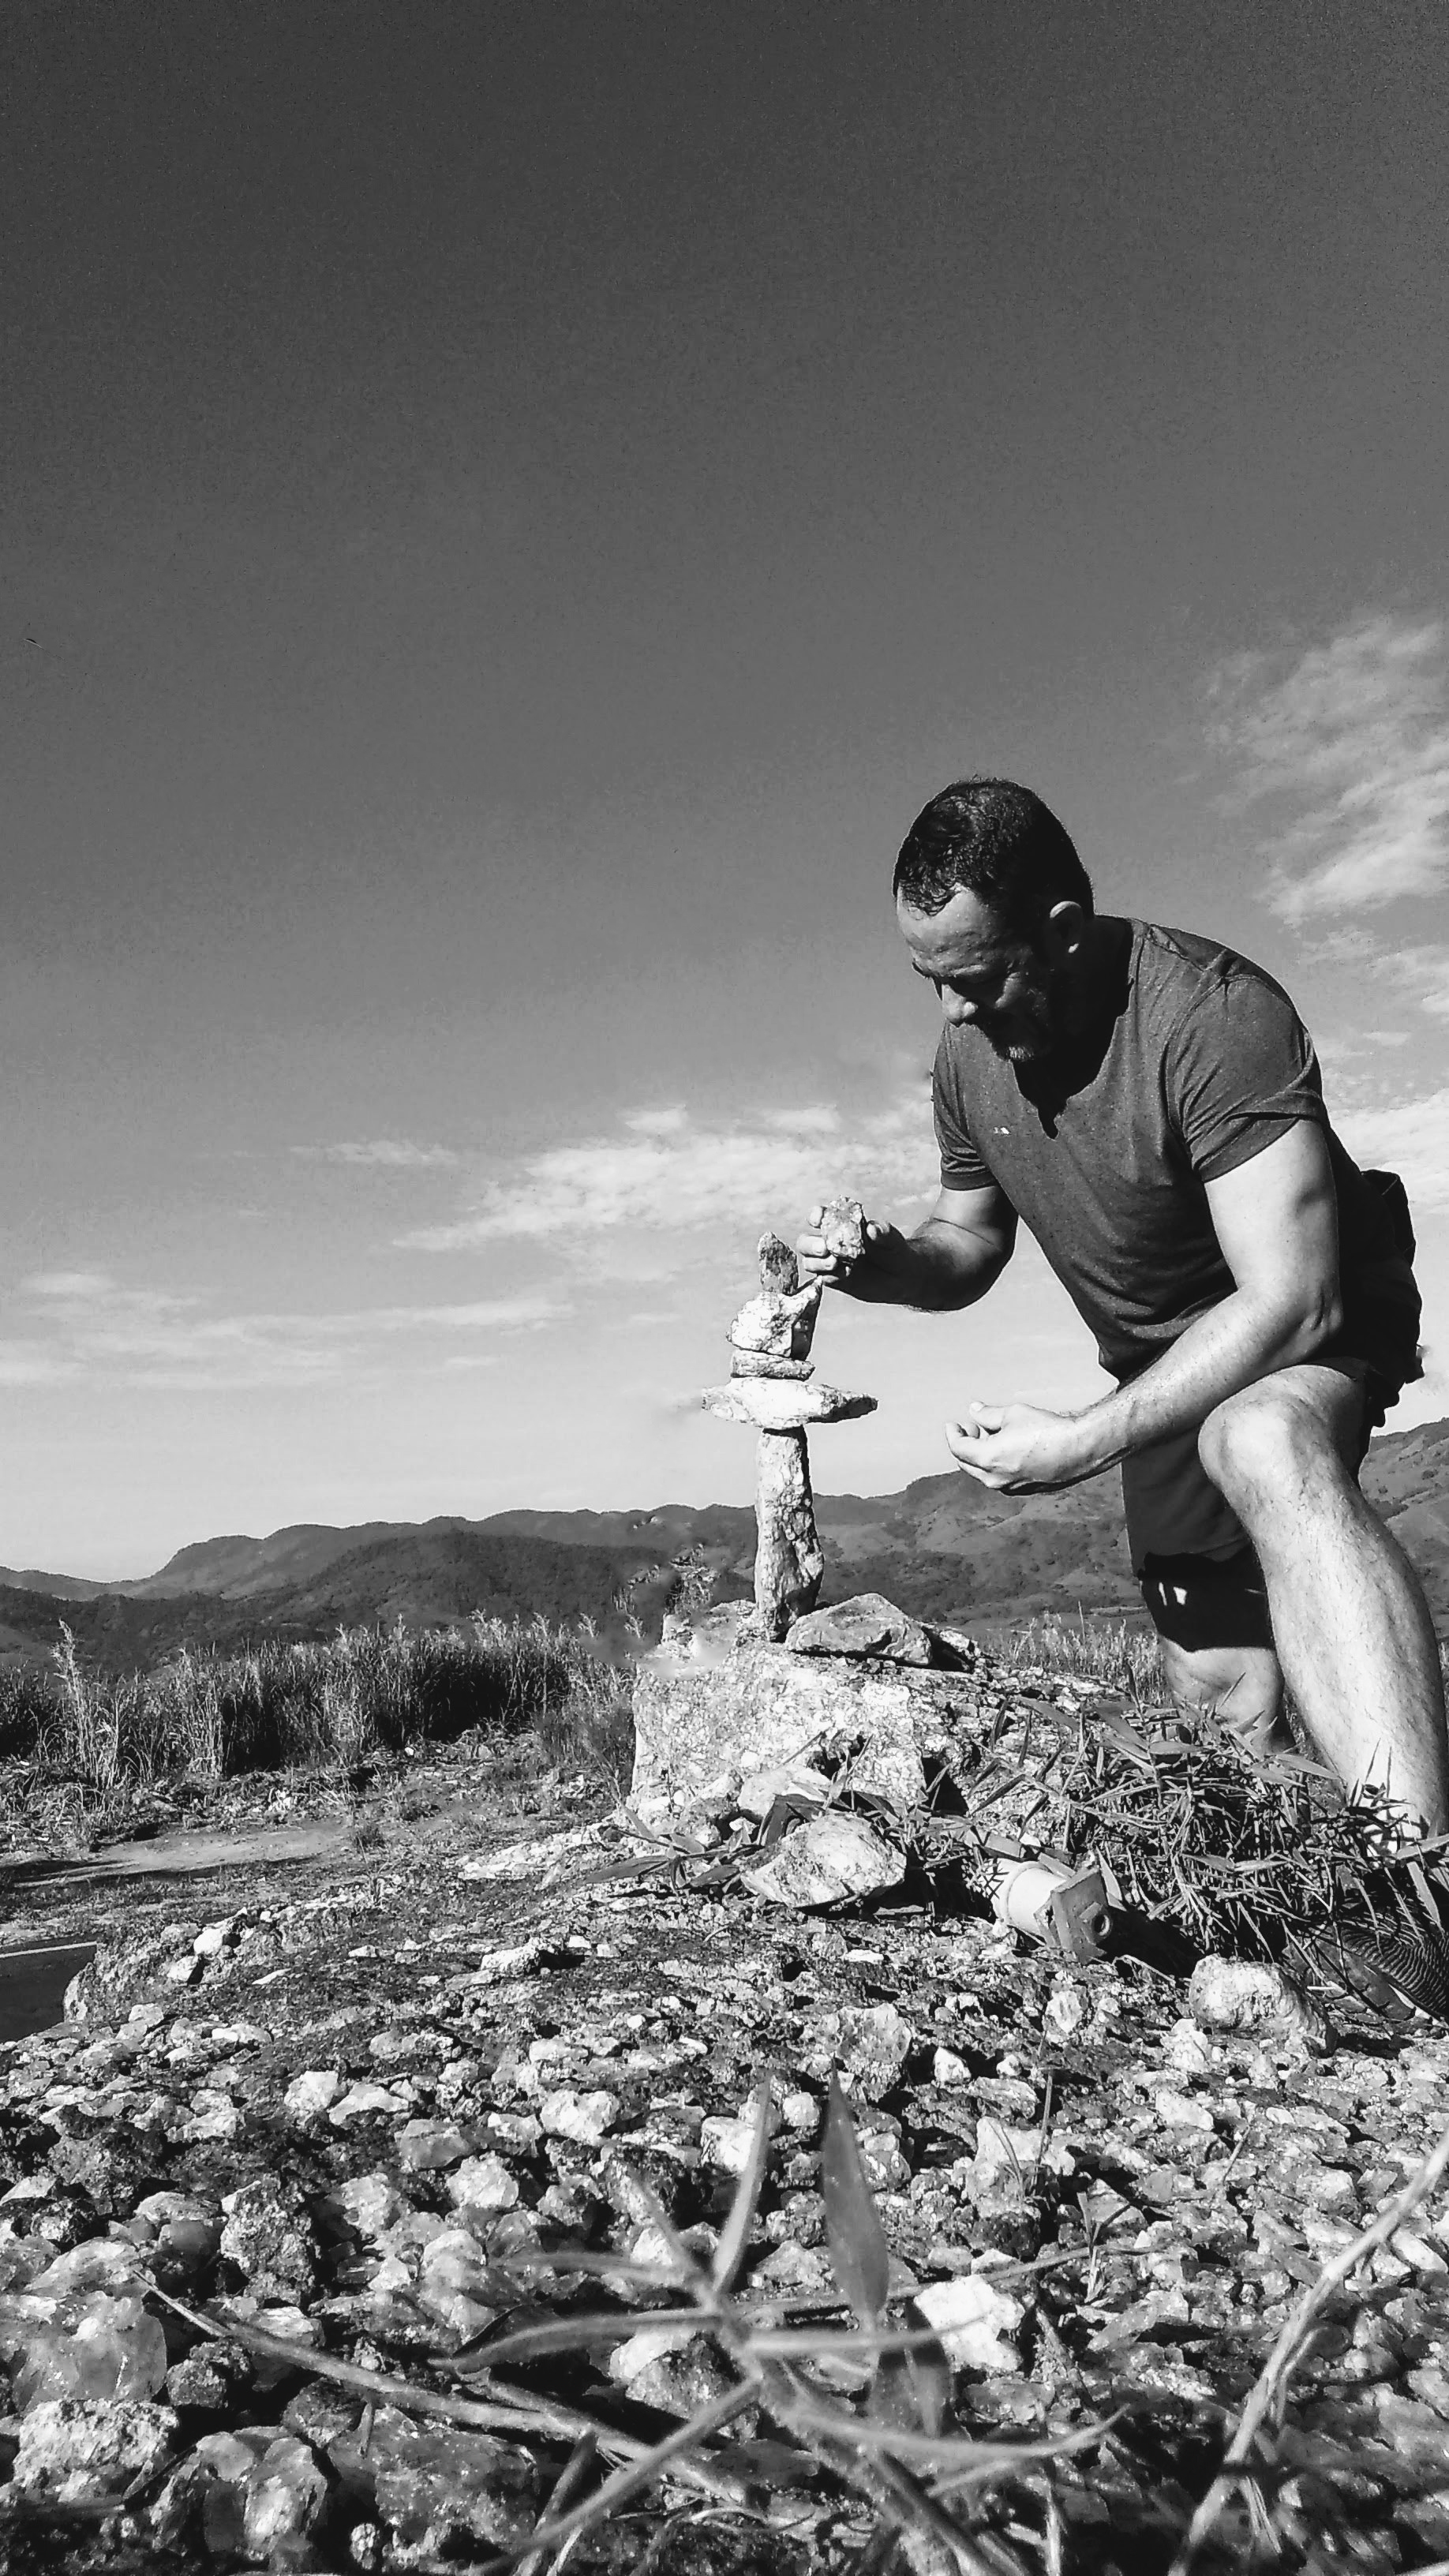
balancing, rocks, photograph, black and white, monochrome photography, photography, water, rock, monochrome, stock photography, human, landscape, soil, style, tourism